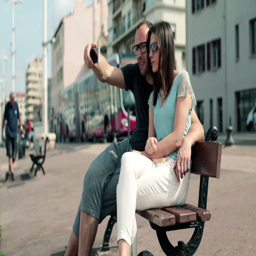
young couple taking photo with cellphone in the city